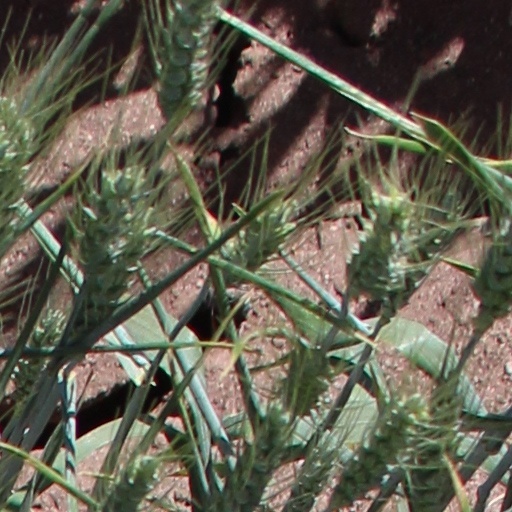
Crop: wheat